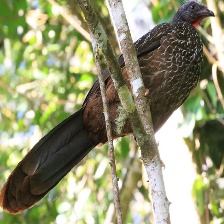
Species: BAND TAILED GUAN
Scientific name: PENELOPE ARGYROTIS